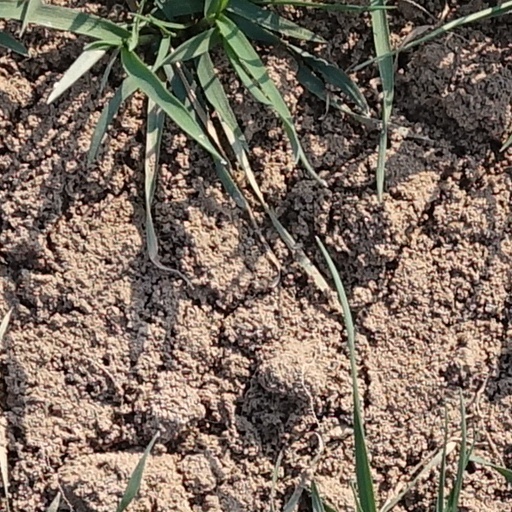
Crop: wheat